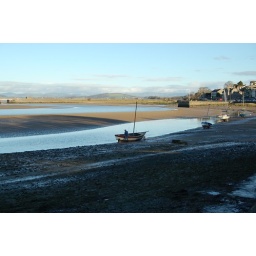
walking on the beach in Arnside